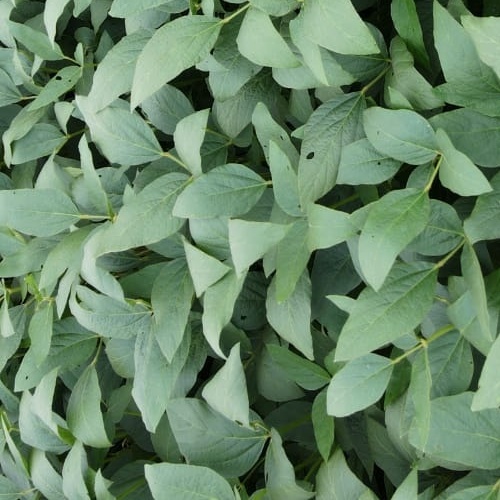
Label: Diabrotica_speciosa